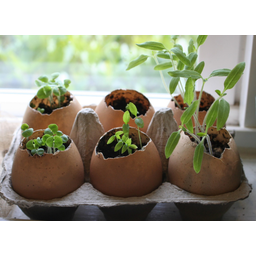
Label: eggshells